Caitlin Moran

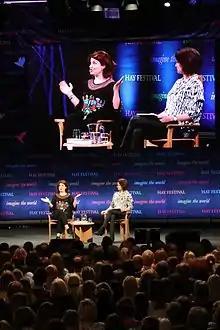
Moran at the Hay Festival, 2016

Throughout her adolescence, Moran was certain that she would pursue a career as a writer. At the age of 13 in October 1988 she won a Dillons young readers' contest for an essay on "Why I Like Books" and was awarded £250 of book tokens. At the age of 15, she won "The Observer"'s Young Reporter of the Year. She began her career as a journalist for "Melody Maker", the weekly music publication, at the age of 16. Moran also wrote a novel called "The Chronicles of Narmo" at the age of 16, inspired by having been part of a home-schooled family.